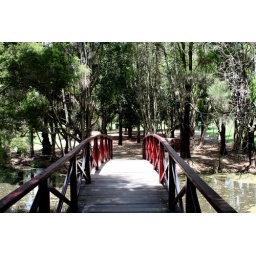
bridge over lake in the park